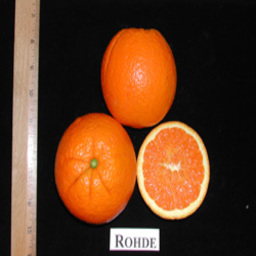
Label: Orange